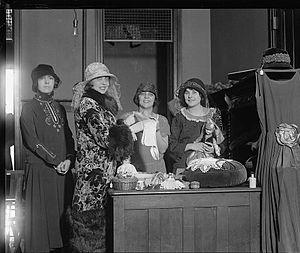
Jeanne Florentine Bourgeois, dite Mistinguett, née à Enghien-les-Bains le 3 avril 1875 et morte à Bougival le 5 janvier 1956, est une chanteuse et actrice française.